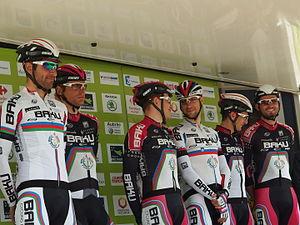
Tour de Bretagne 2015 - Présentation des équipes au départ de la troisième étape à Baud - Équipe Synergy Baku Project Depicted people: Elchin Asadov, Dennis van Winden, Oleksandr Surutkovych, Matej Mugerli, Ioannis Tamouridis and Maksym Averin
L'équipe cycliste Synergy Baku Project est une équipe cycliste basée à Bakou en Azerbaïdjan. Elle a le statut d'équipe continentale et a pour directeur sportif l'ancien coureur professionnel Jeremy Hunt. Elle est sponsorisée par Synergy Group.